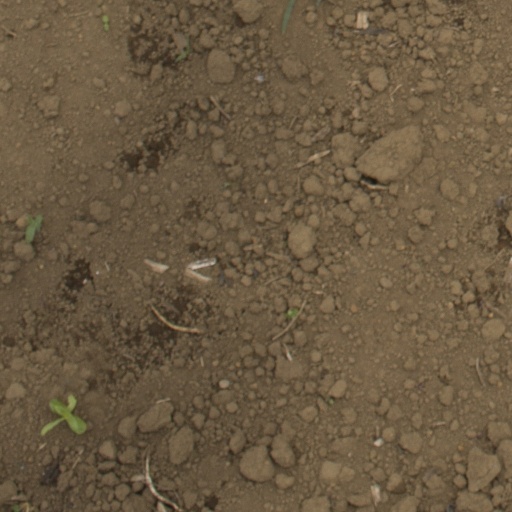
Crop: Jerusalem artichoke